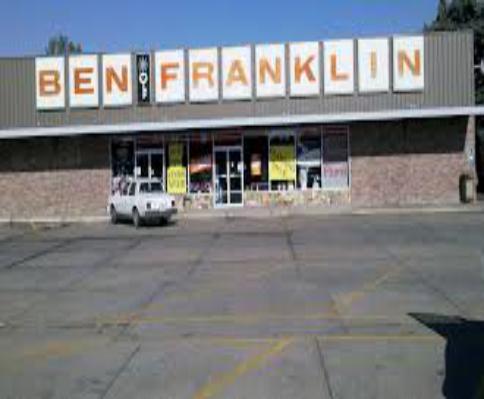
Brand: Ben Franklin Stores
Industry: Necessities